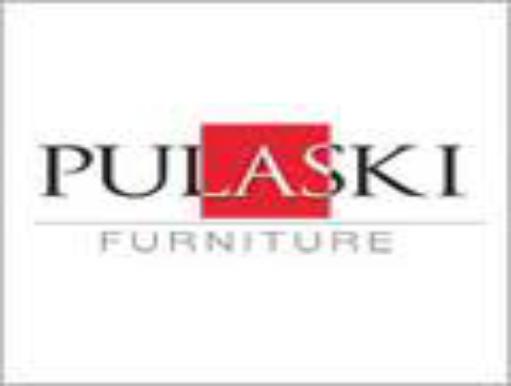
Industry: Others